Thirlmere Aqueduct

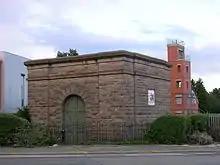
Valve house between the Kellogg's factory and the fire station in Stretford, near Manchester

The aqueduct is 95.9 miles long from Thirlmere reservoir to Heaton Park Reservoir , Prestwich. Its most common form of construction is cut-and-cover, which consists of a "D" section concrete covered channel, approximately wide and between and high. There are of cut and cover, made up of concrete horseshoe-shaped sections thick. Typically, the conduit has of cover and traverses the contours of hillsides.